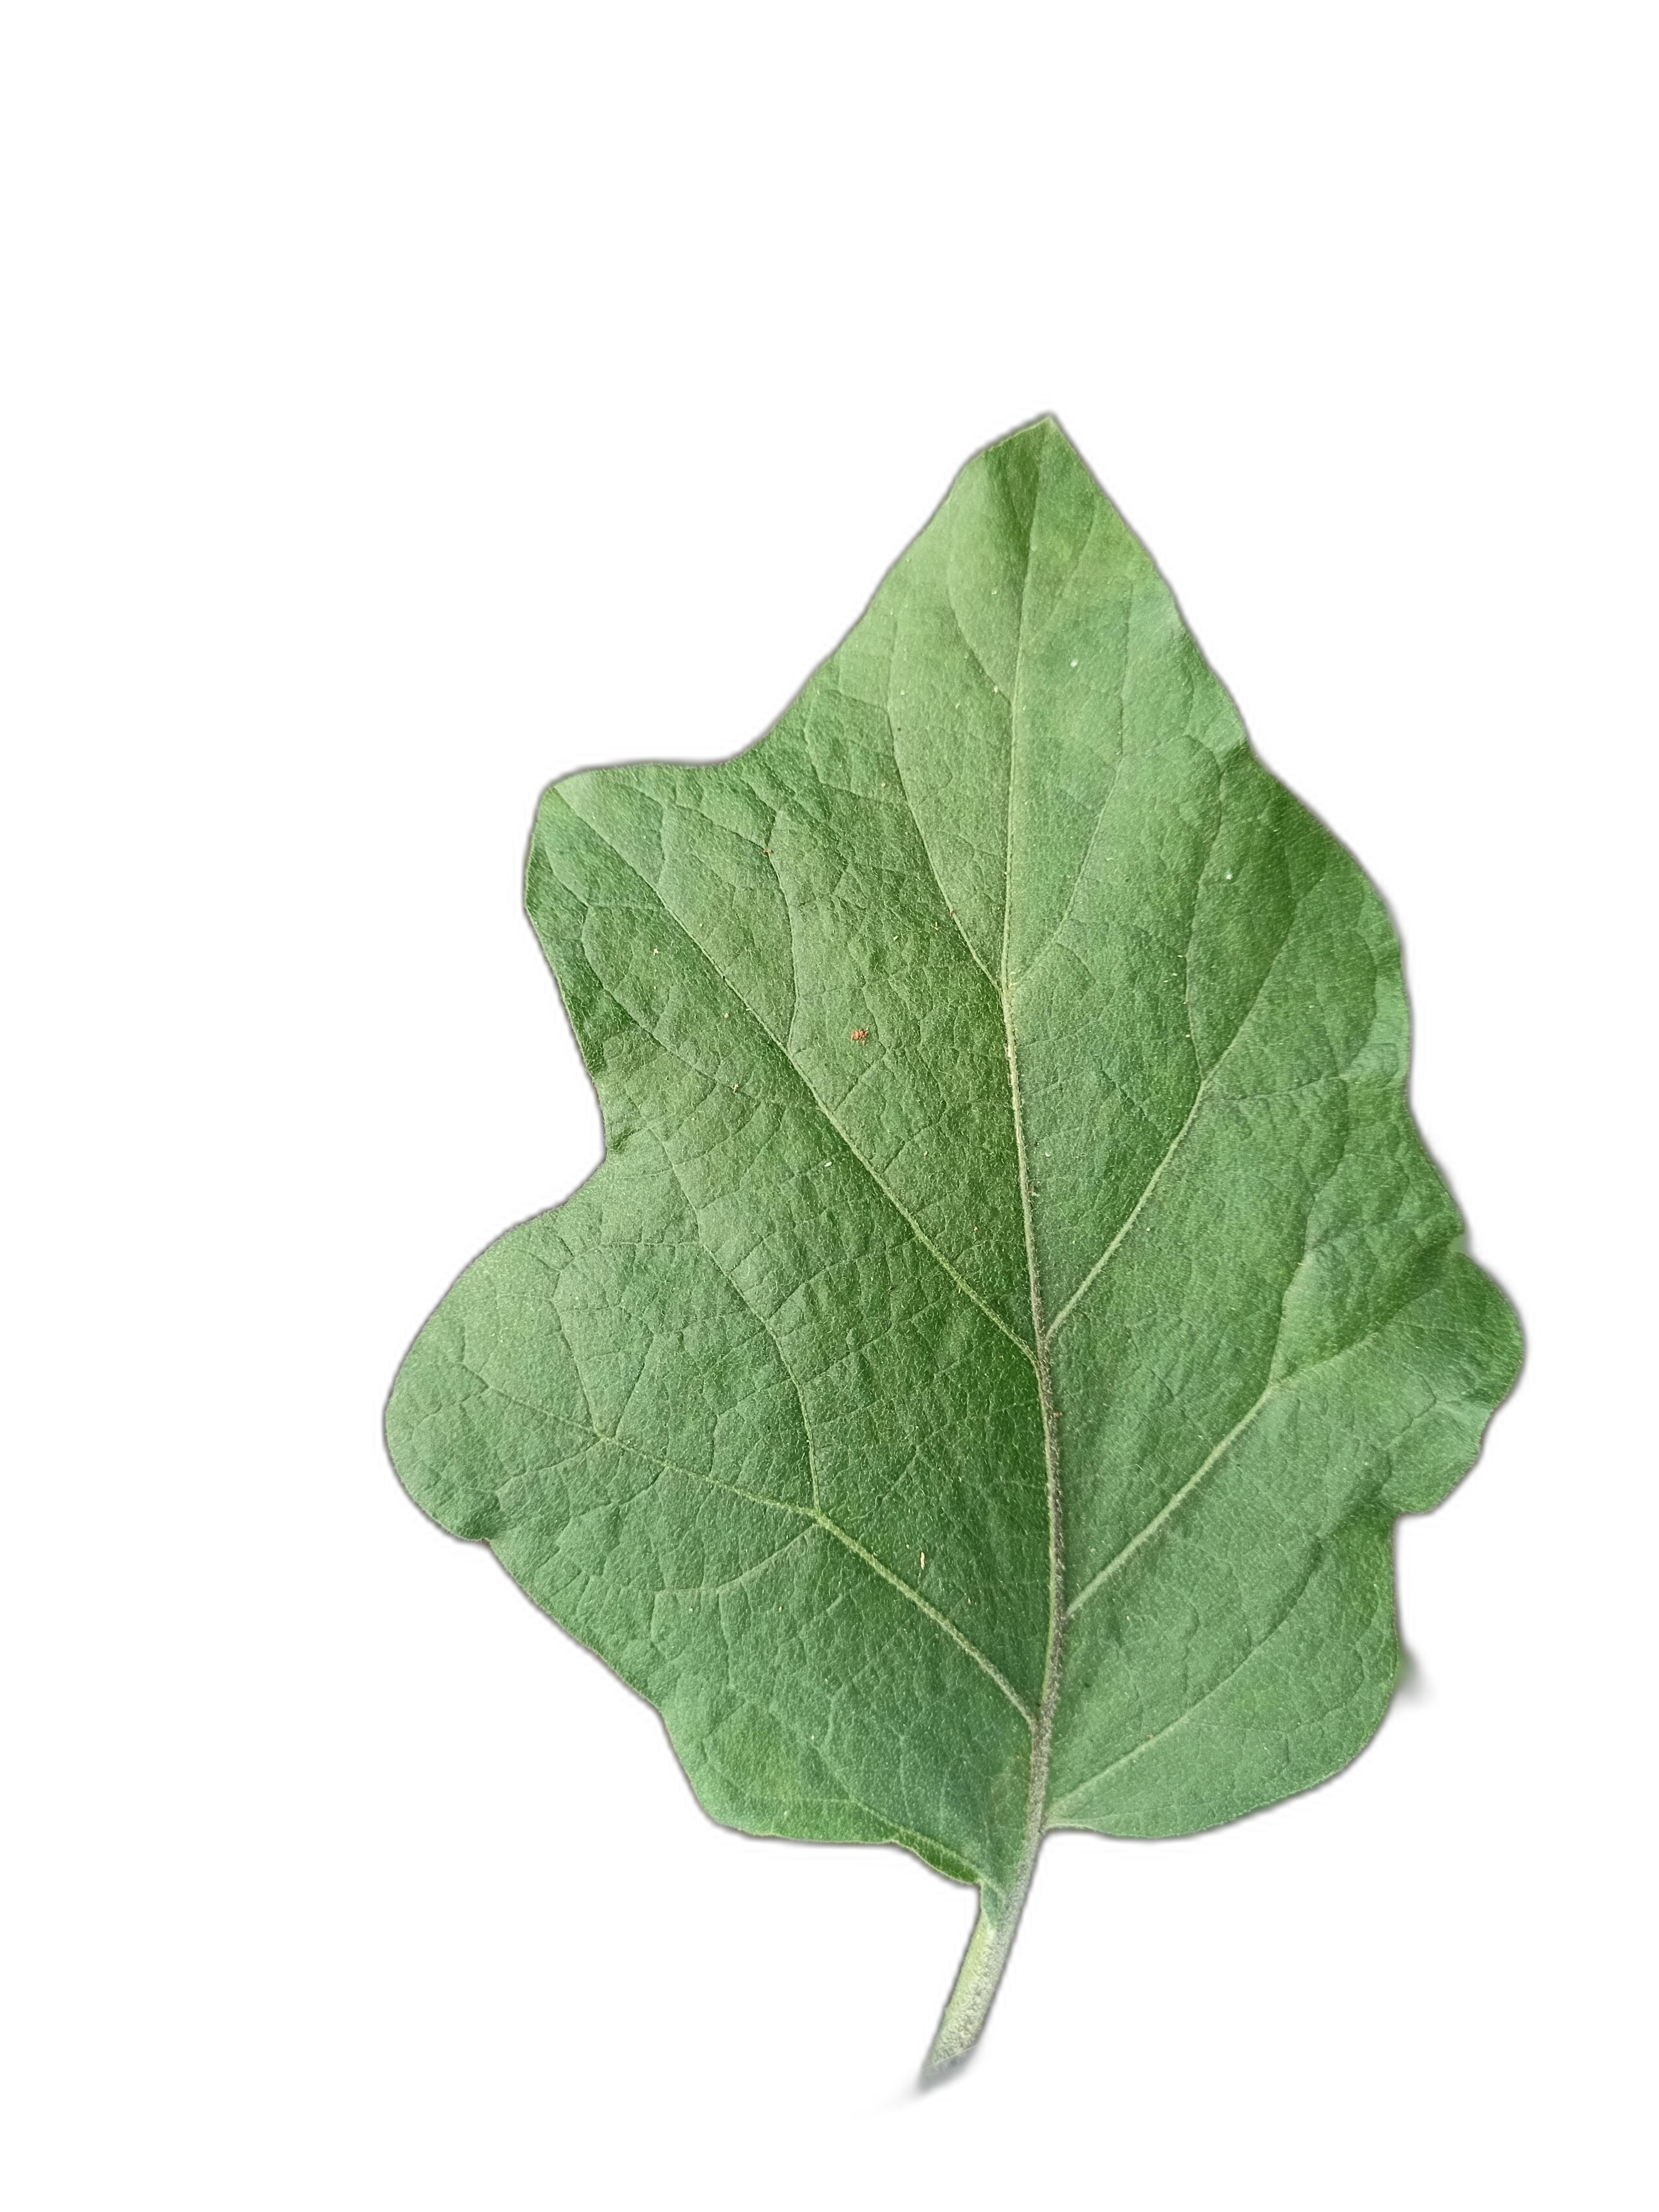
Label: Healthy Leaf